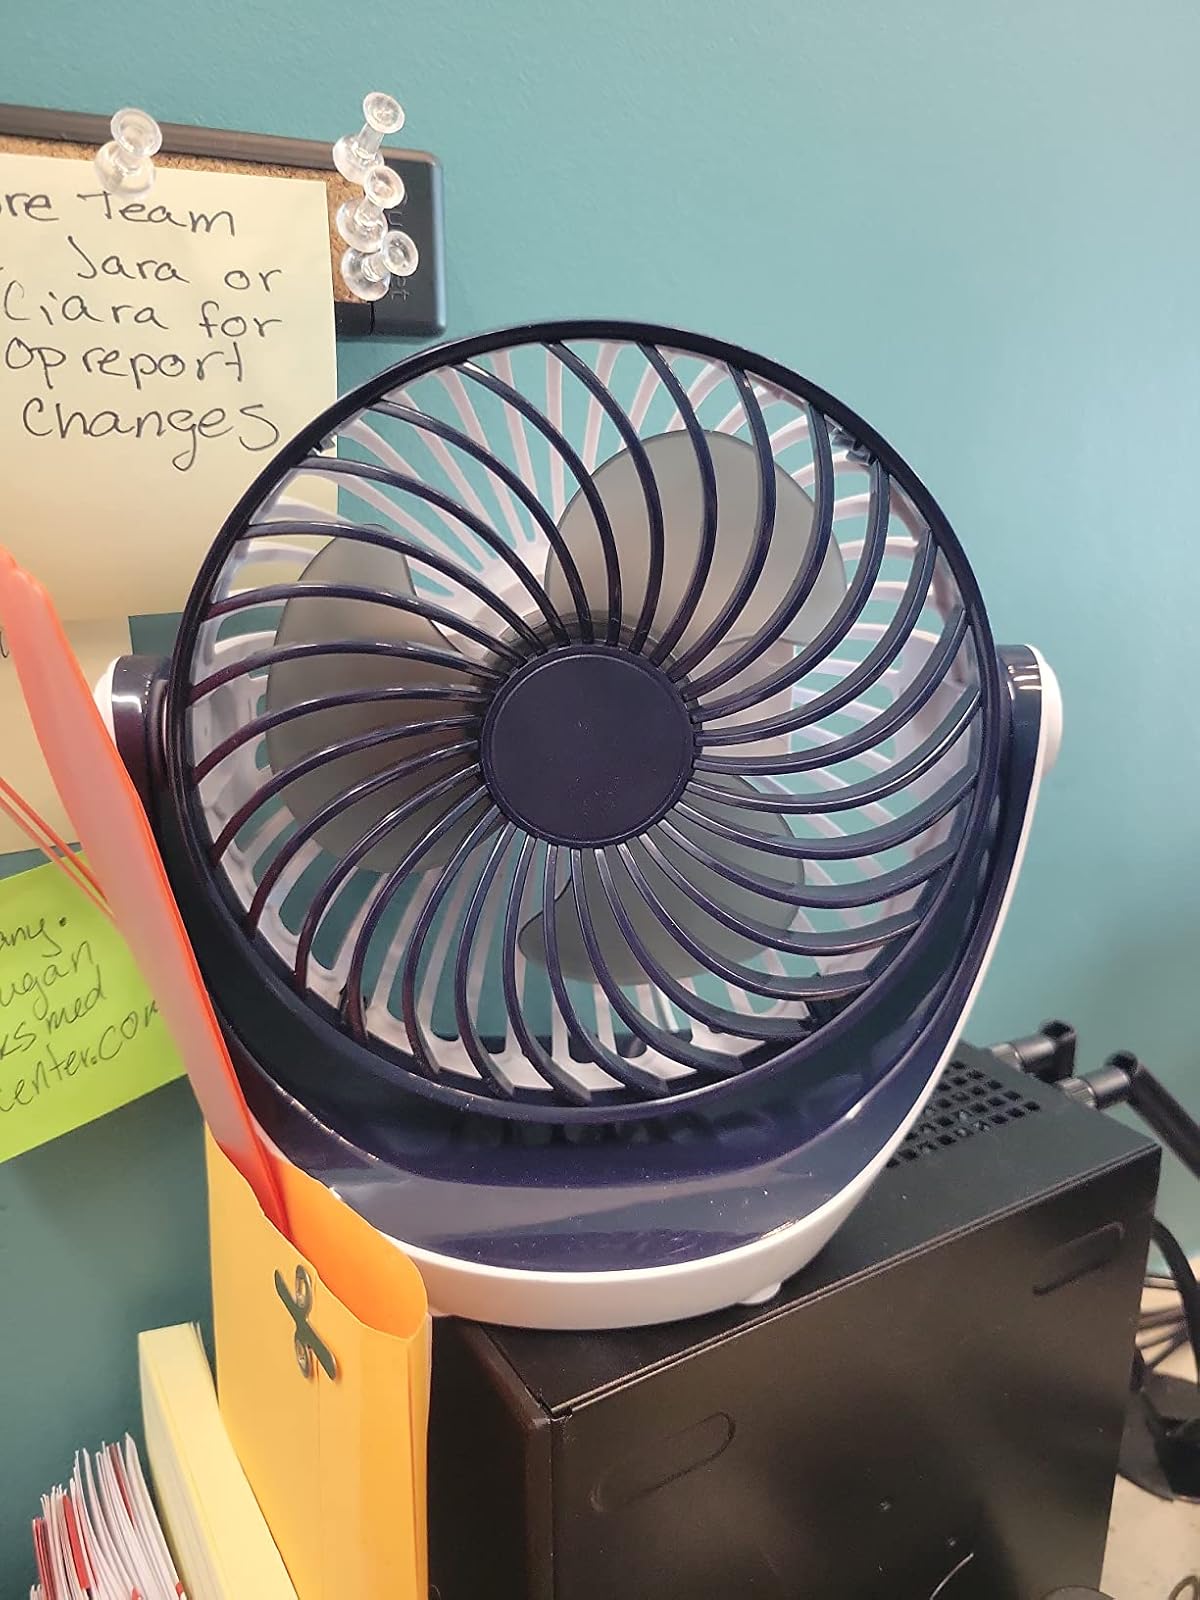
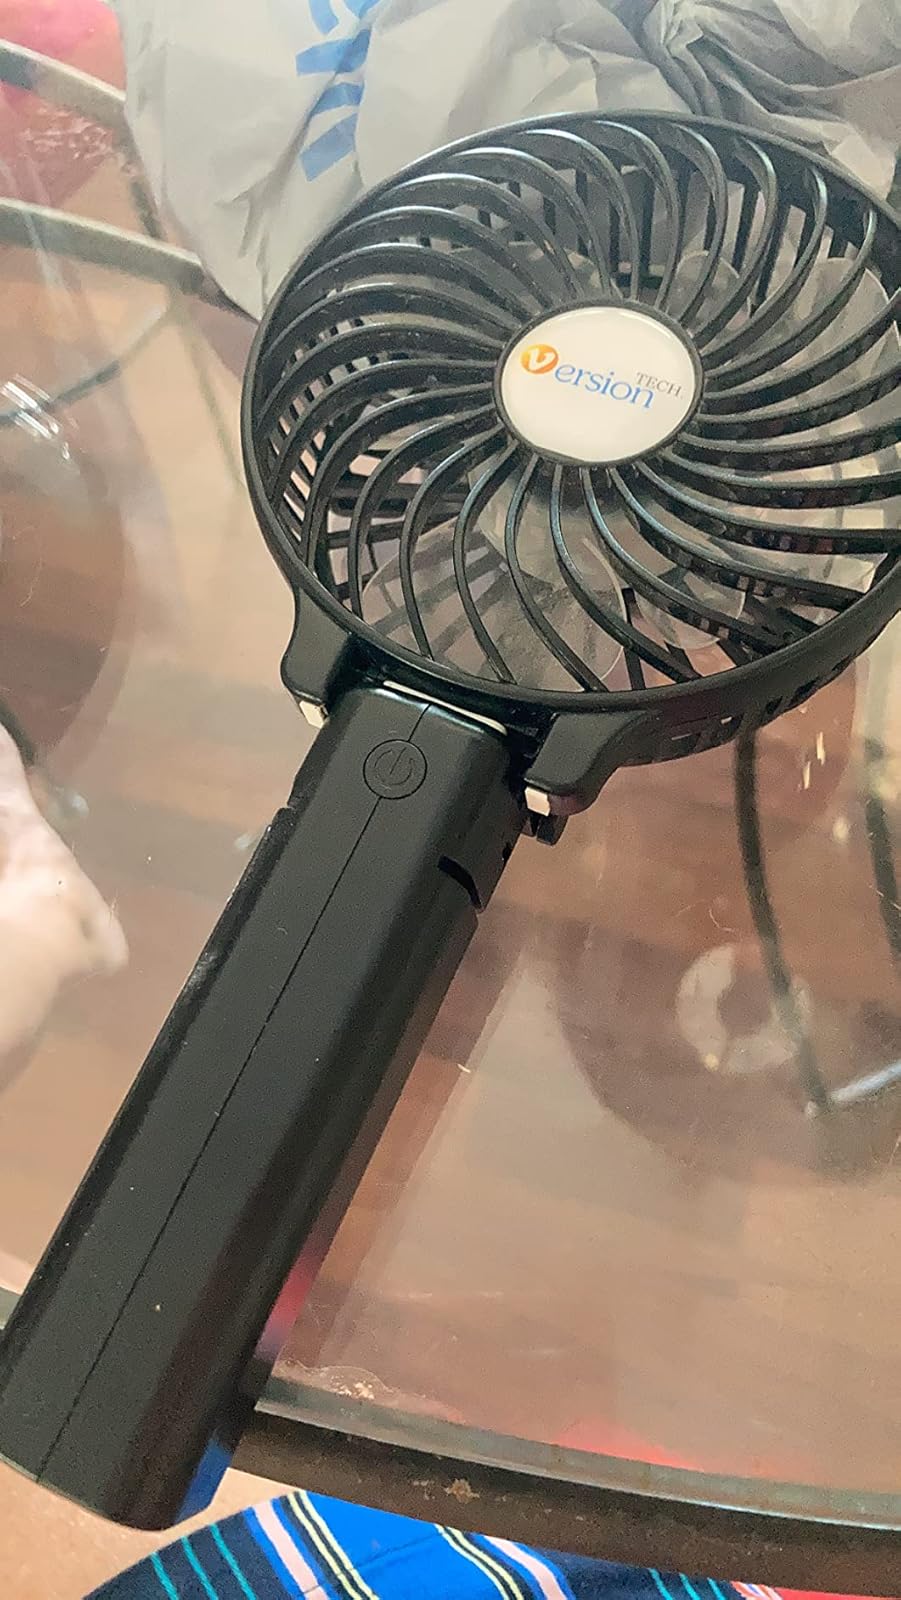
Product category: fan
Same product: no